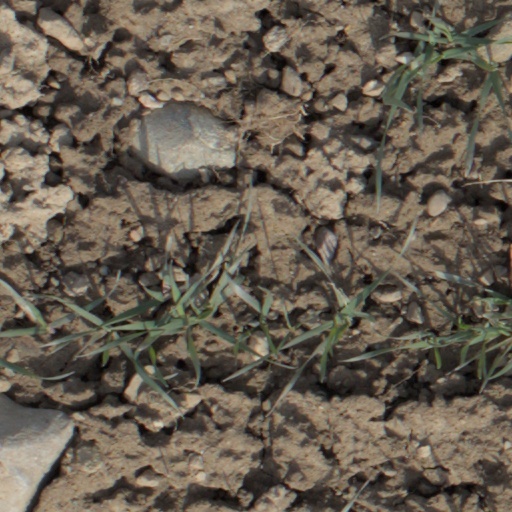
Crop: wheat